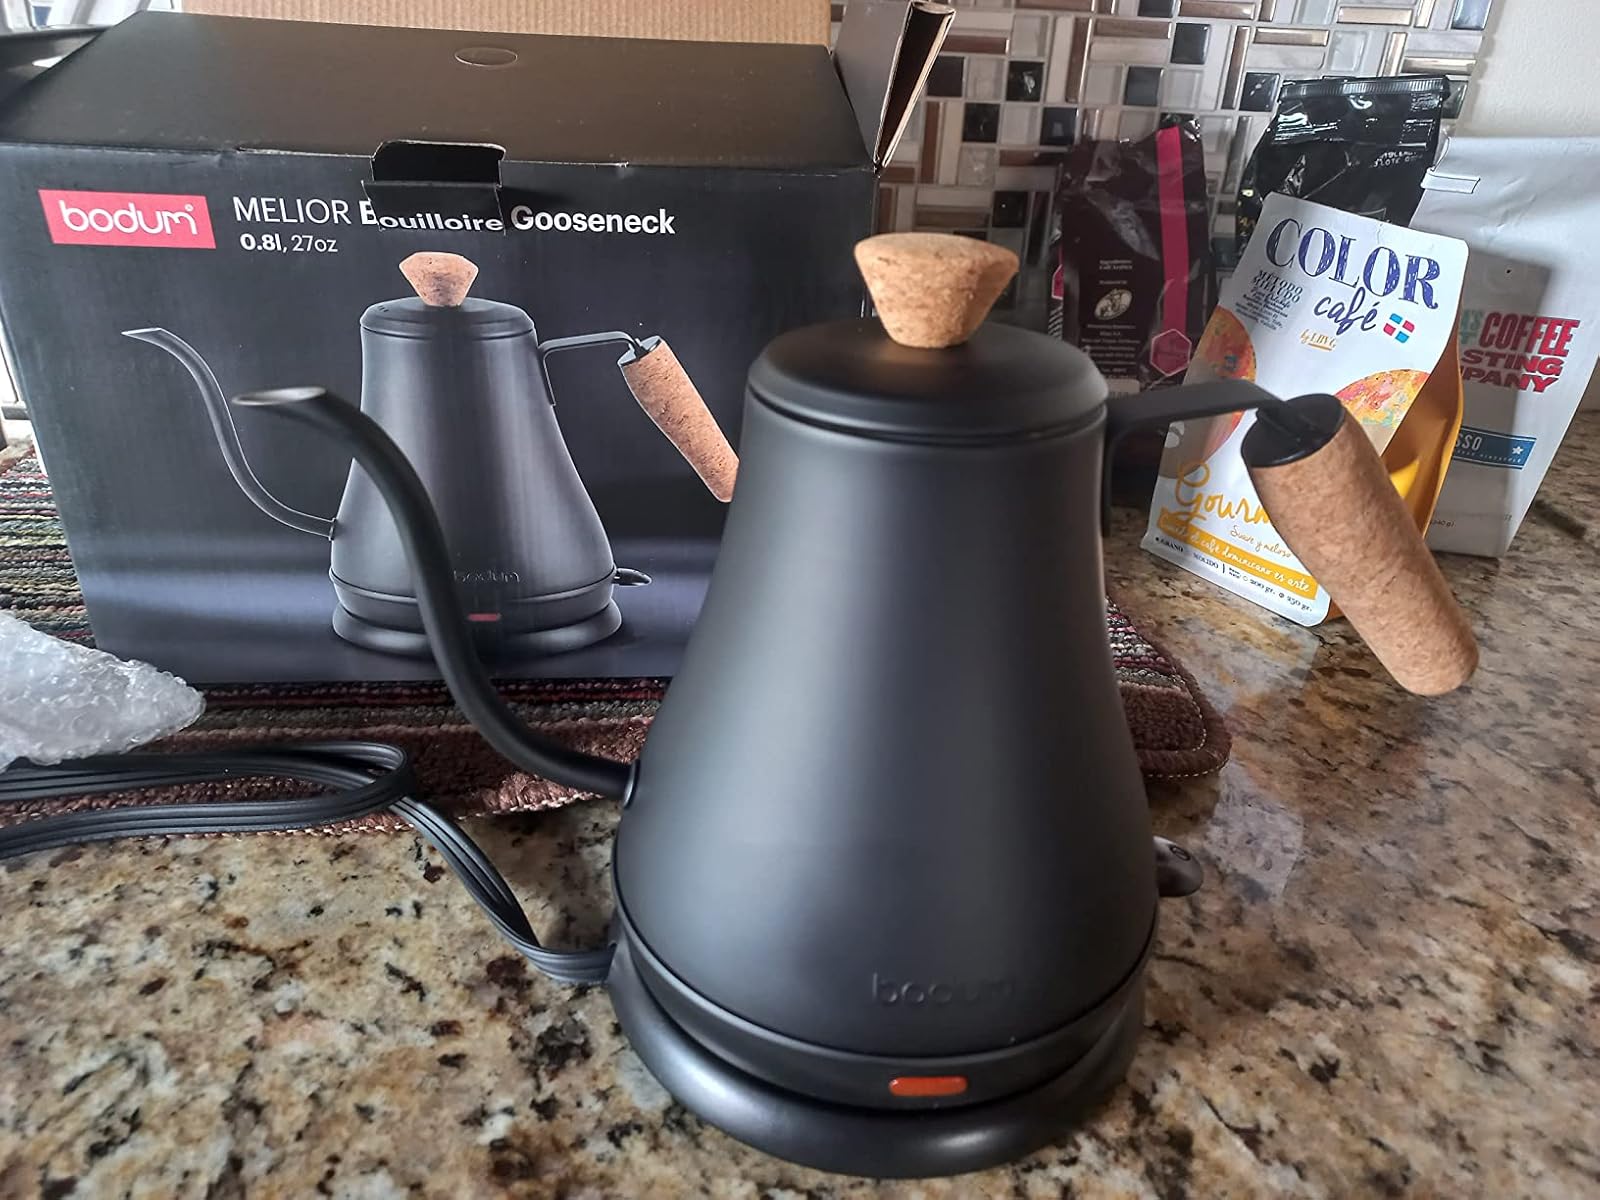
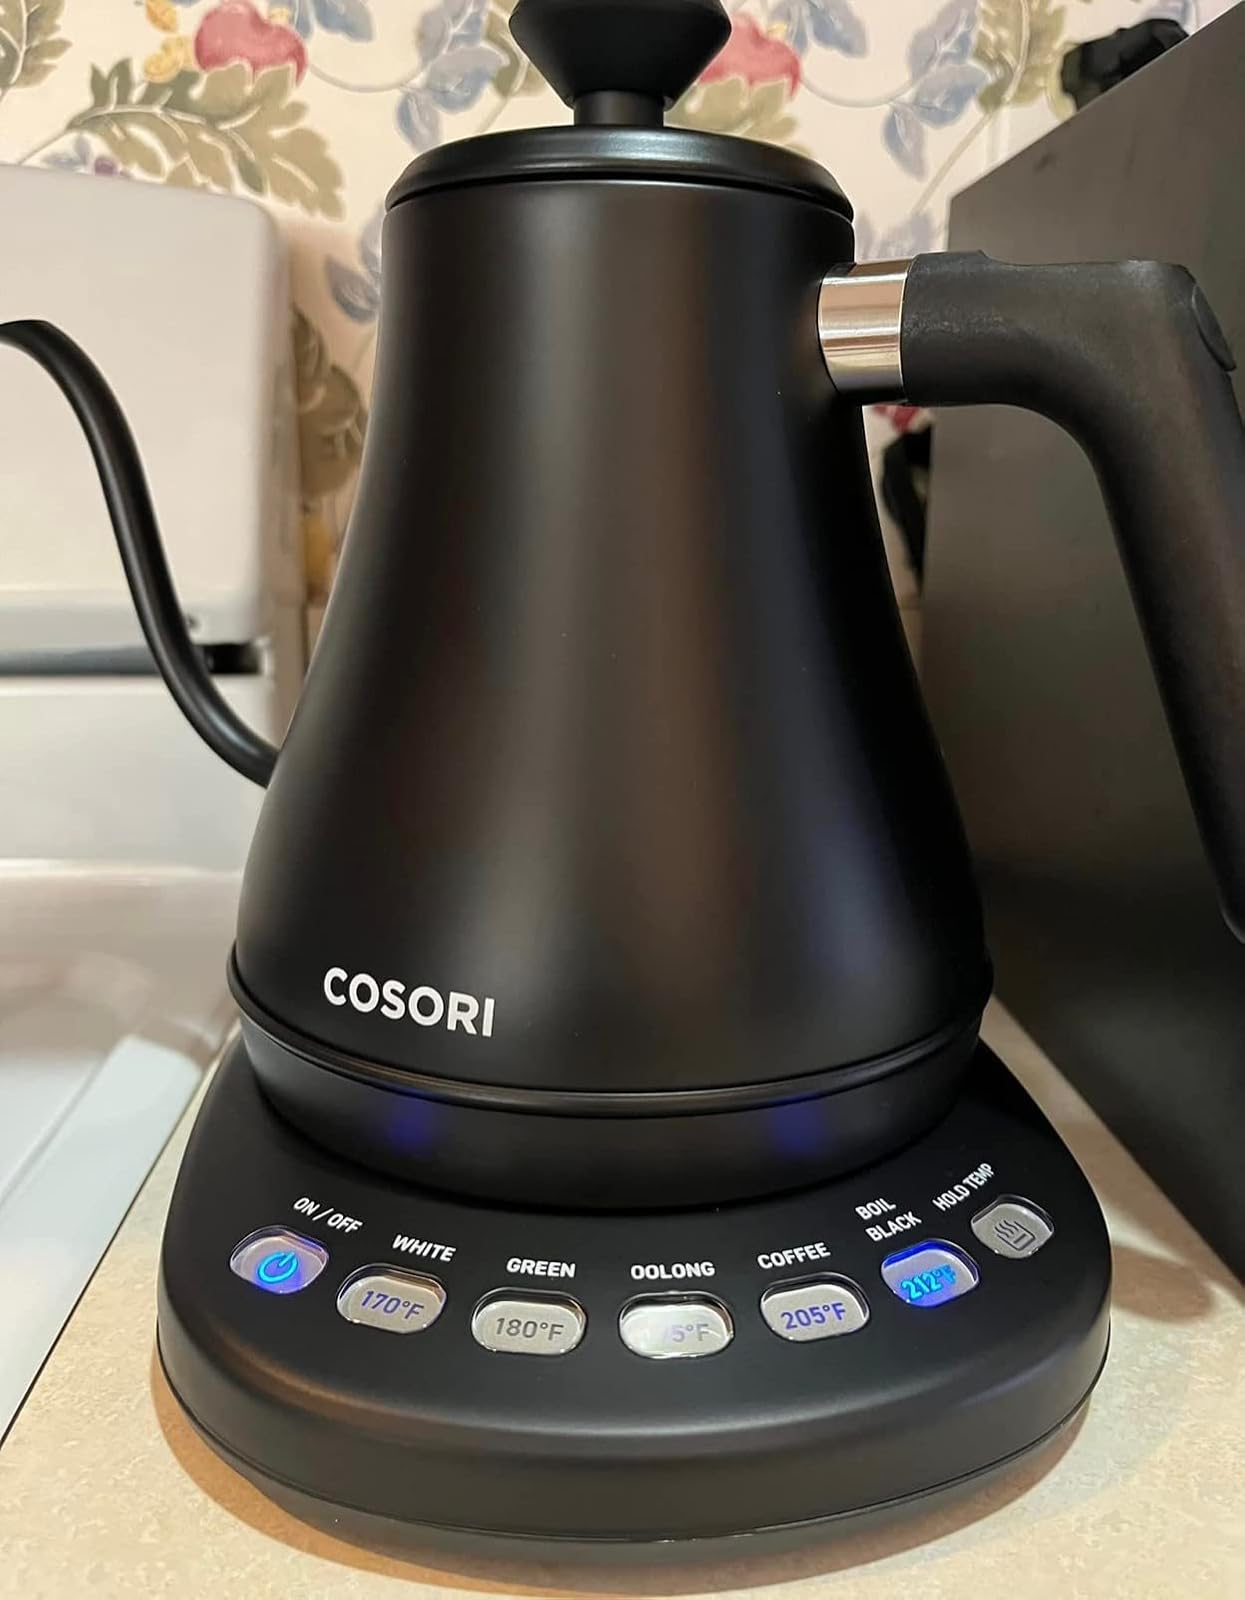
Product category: items_kettle
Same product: no